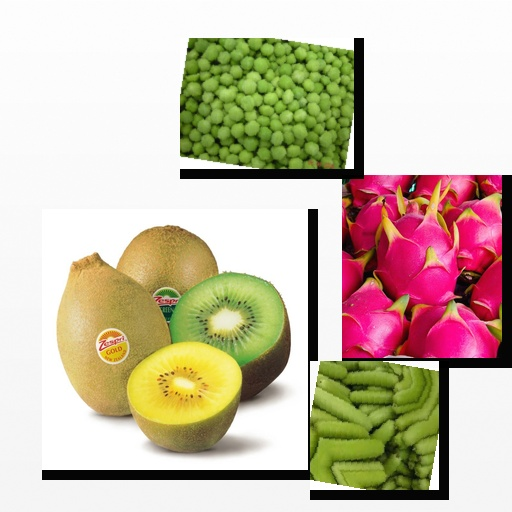
Food items: peas, kiwi, bottle_gourd, dragon_fruit